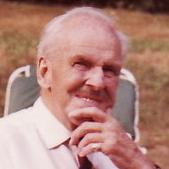
Age: 79